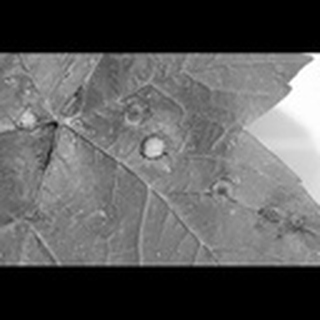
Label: cotton_target_spot